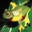
Label: frog